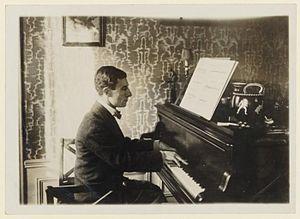
Portrait de Maurice Ravel (1875 - 1937) au piano
Maurice Ravel, de son nom de baptême Joseph Maurice Ravel, est un compositeur français né à Ciboure le 7 mars 1875 et mort à Paris le 28 décembre 1937.